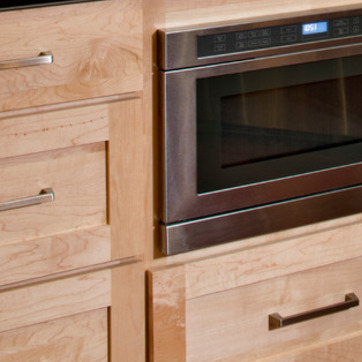
Material: metal